Chatham, Virginia

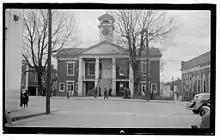
The Pittsylvania County Courthouse is one of eight sites in Chatham listed on the National Register of Historic Places.

As of the census of 2000, 1,338 people, 554 households, and 350 families resided in the town. The population density was 654.6 people per square mile (253.2/km). The 612 housing units averaged 299.4 per square mile (115.8/km). The racial makeup of the town was 71.52% White, 26.08% African American, 0.60% Native American, 0.52% from other races, and 1.27% from two or more races. Hispanics or Latinos of any race were 0.60% of the population.